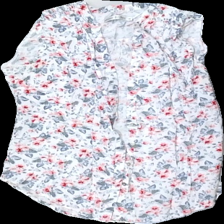
View: front
Type: Blouse
Category: Ladies
Brand: Not in the list
Brand text on label: Stories for her
Colors: White, Pink, Green, Multicolor
Material: 78% Viscose 22% Cotton
Pattern: Floral print
Cut: Loose
Size: M
Season: All
Price range: 50-100
Recommended usage: Reuse
Description: Sleeveless blosue with floralprint